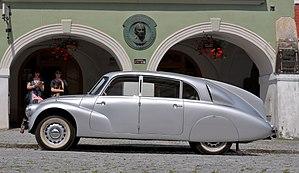
La Tatra 87 est une routière tchécoslovaque, produite entre 1936 et 1950 par le constructeur automobile Tatra. Elle est propulsée par un moteur V8 de 3 litres, à arbres à cames en tête, refroidi à l'air et monté à l'arrière, délivrant une puissance de 85 chevaux qui pouvait amener le véhicule à près de 160 km/h. Elle fait partie des véhicules les plus rapides de son époque, mais est surtout la moins gourmande alors que la concurrence consommait en général le double. Après la guerre, elle fut équipée du moteur V8 de 2,5 litres de la T603, plus moderne.
La Tatra 77 Tchécoslovaque est la première série d'automobiles produite qui fut conçue avec une véritable aérodynamique.